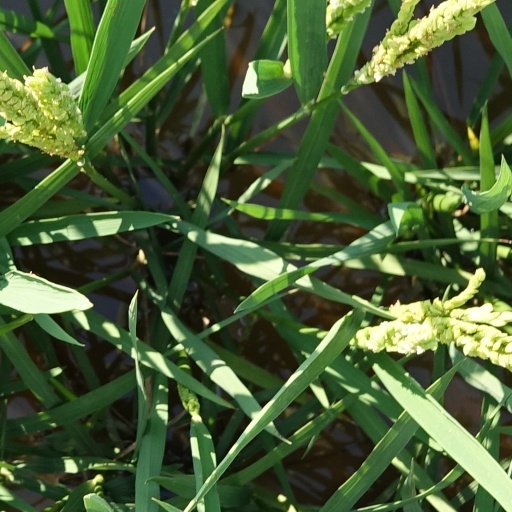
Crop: rice